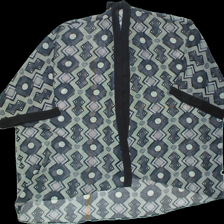
View: front
Type: Cardigan
Category: Ladies
Brand: H&M
Colors: Multicolor
Material: 100%polyester
Pattern: Geometric print
Size: L
Trend: No trend
Stains: No
Price range: 50-100
Recommended usage: Reuse